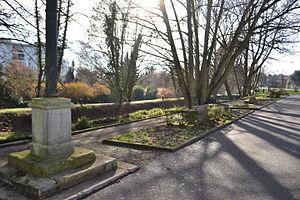
Promenade Victor-Gueneau, Nevers (58).
Victor Gueneau, né en 1835 à Luzy et mort en 1919 à Nevers en France, est un écrivain et historien français.